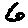
Label: 6